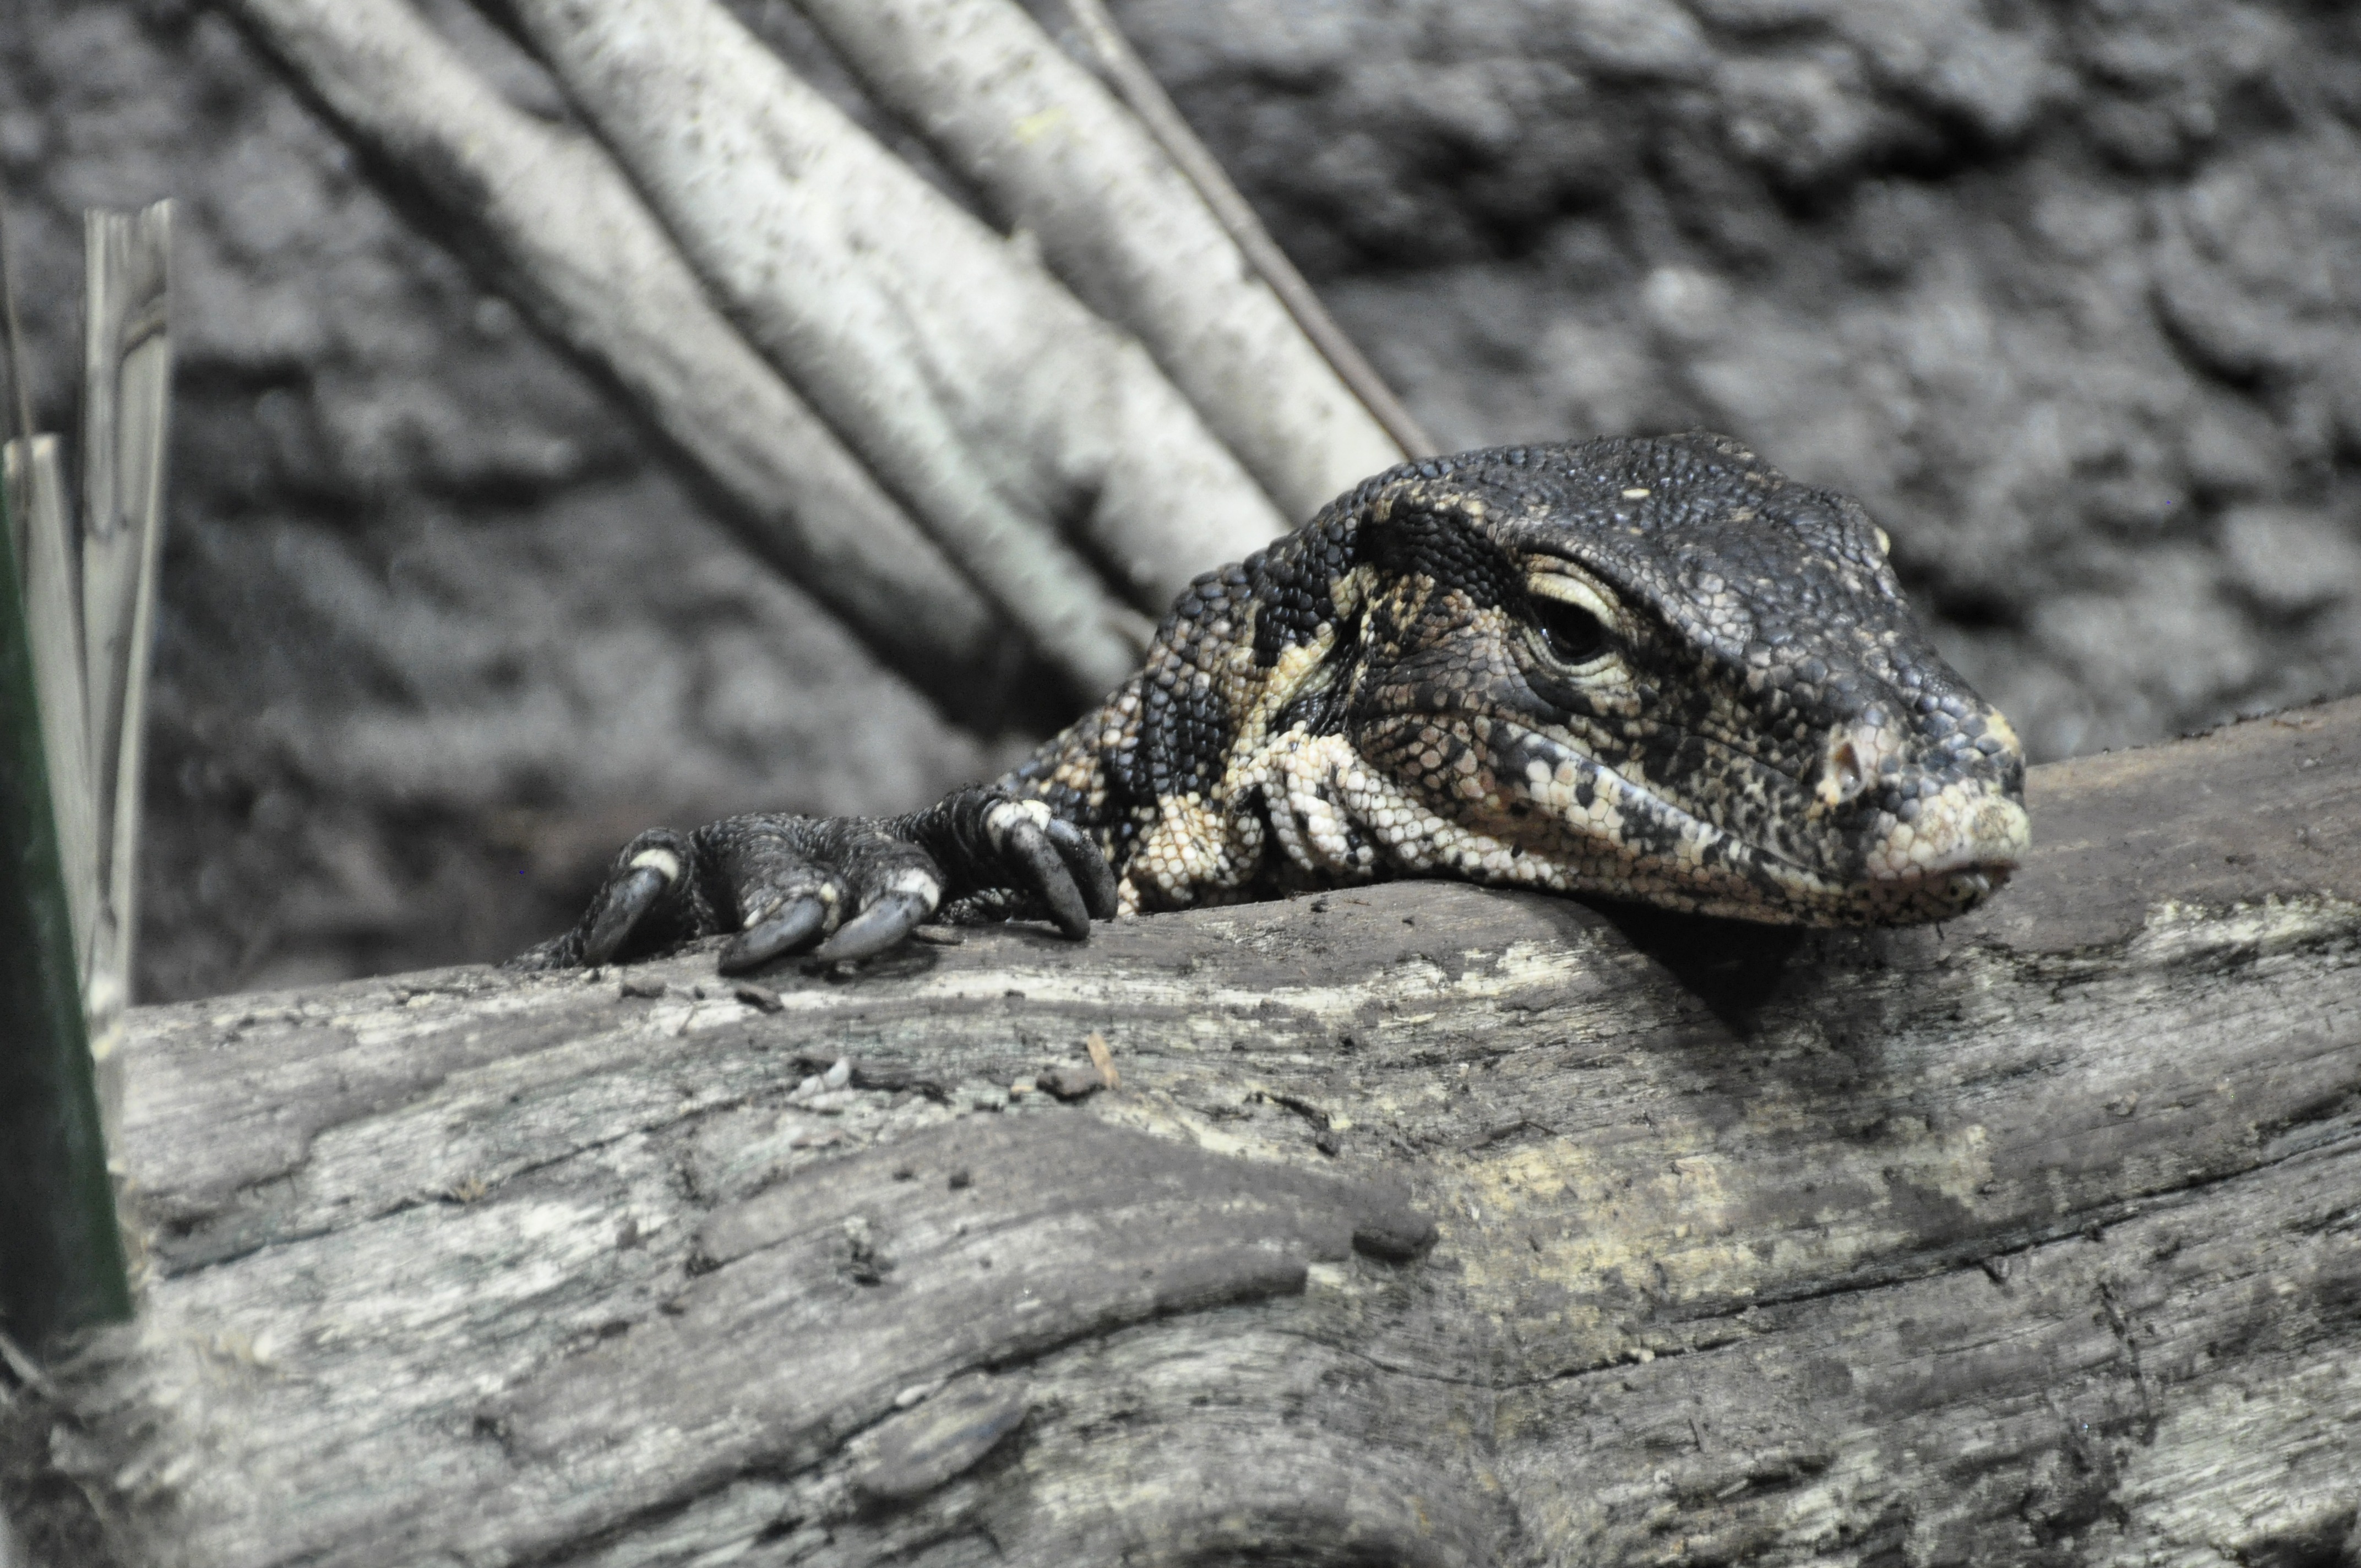
nature, animal, wildlife, zoo, reptile, monochrome, fauna, lizard, monitor, close up, grey, vertebrate, scaled reptile